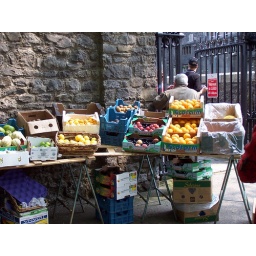
A fruit stand in an open air market in Kilkenny where we bought food for a picnic.